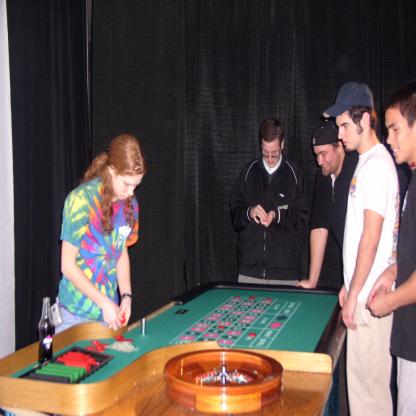
Scene: Indoor